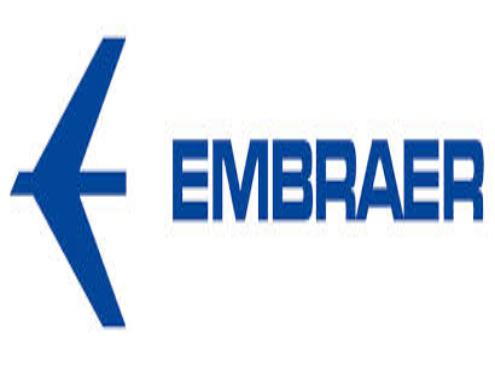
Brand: Embraer
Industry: Transportation